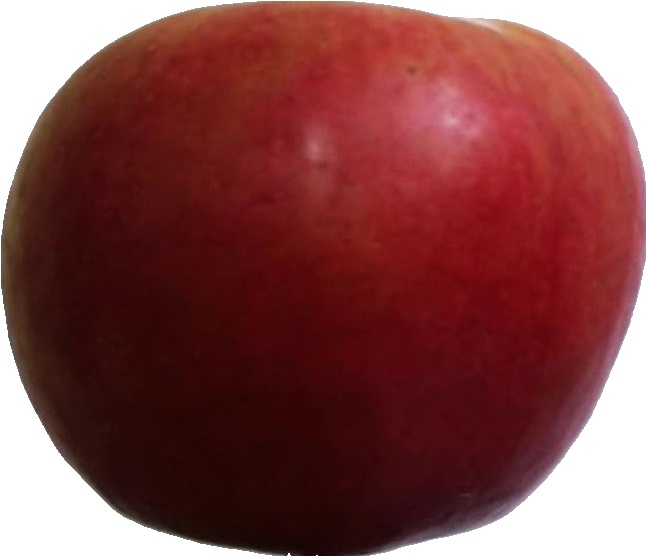
Label: apple_crimson_snow_1